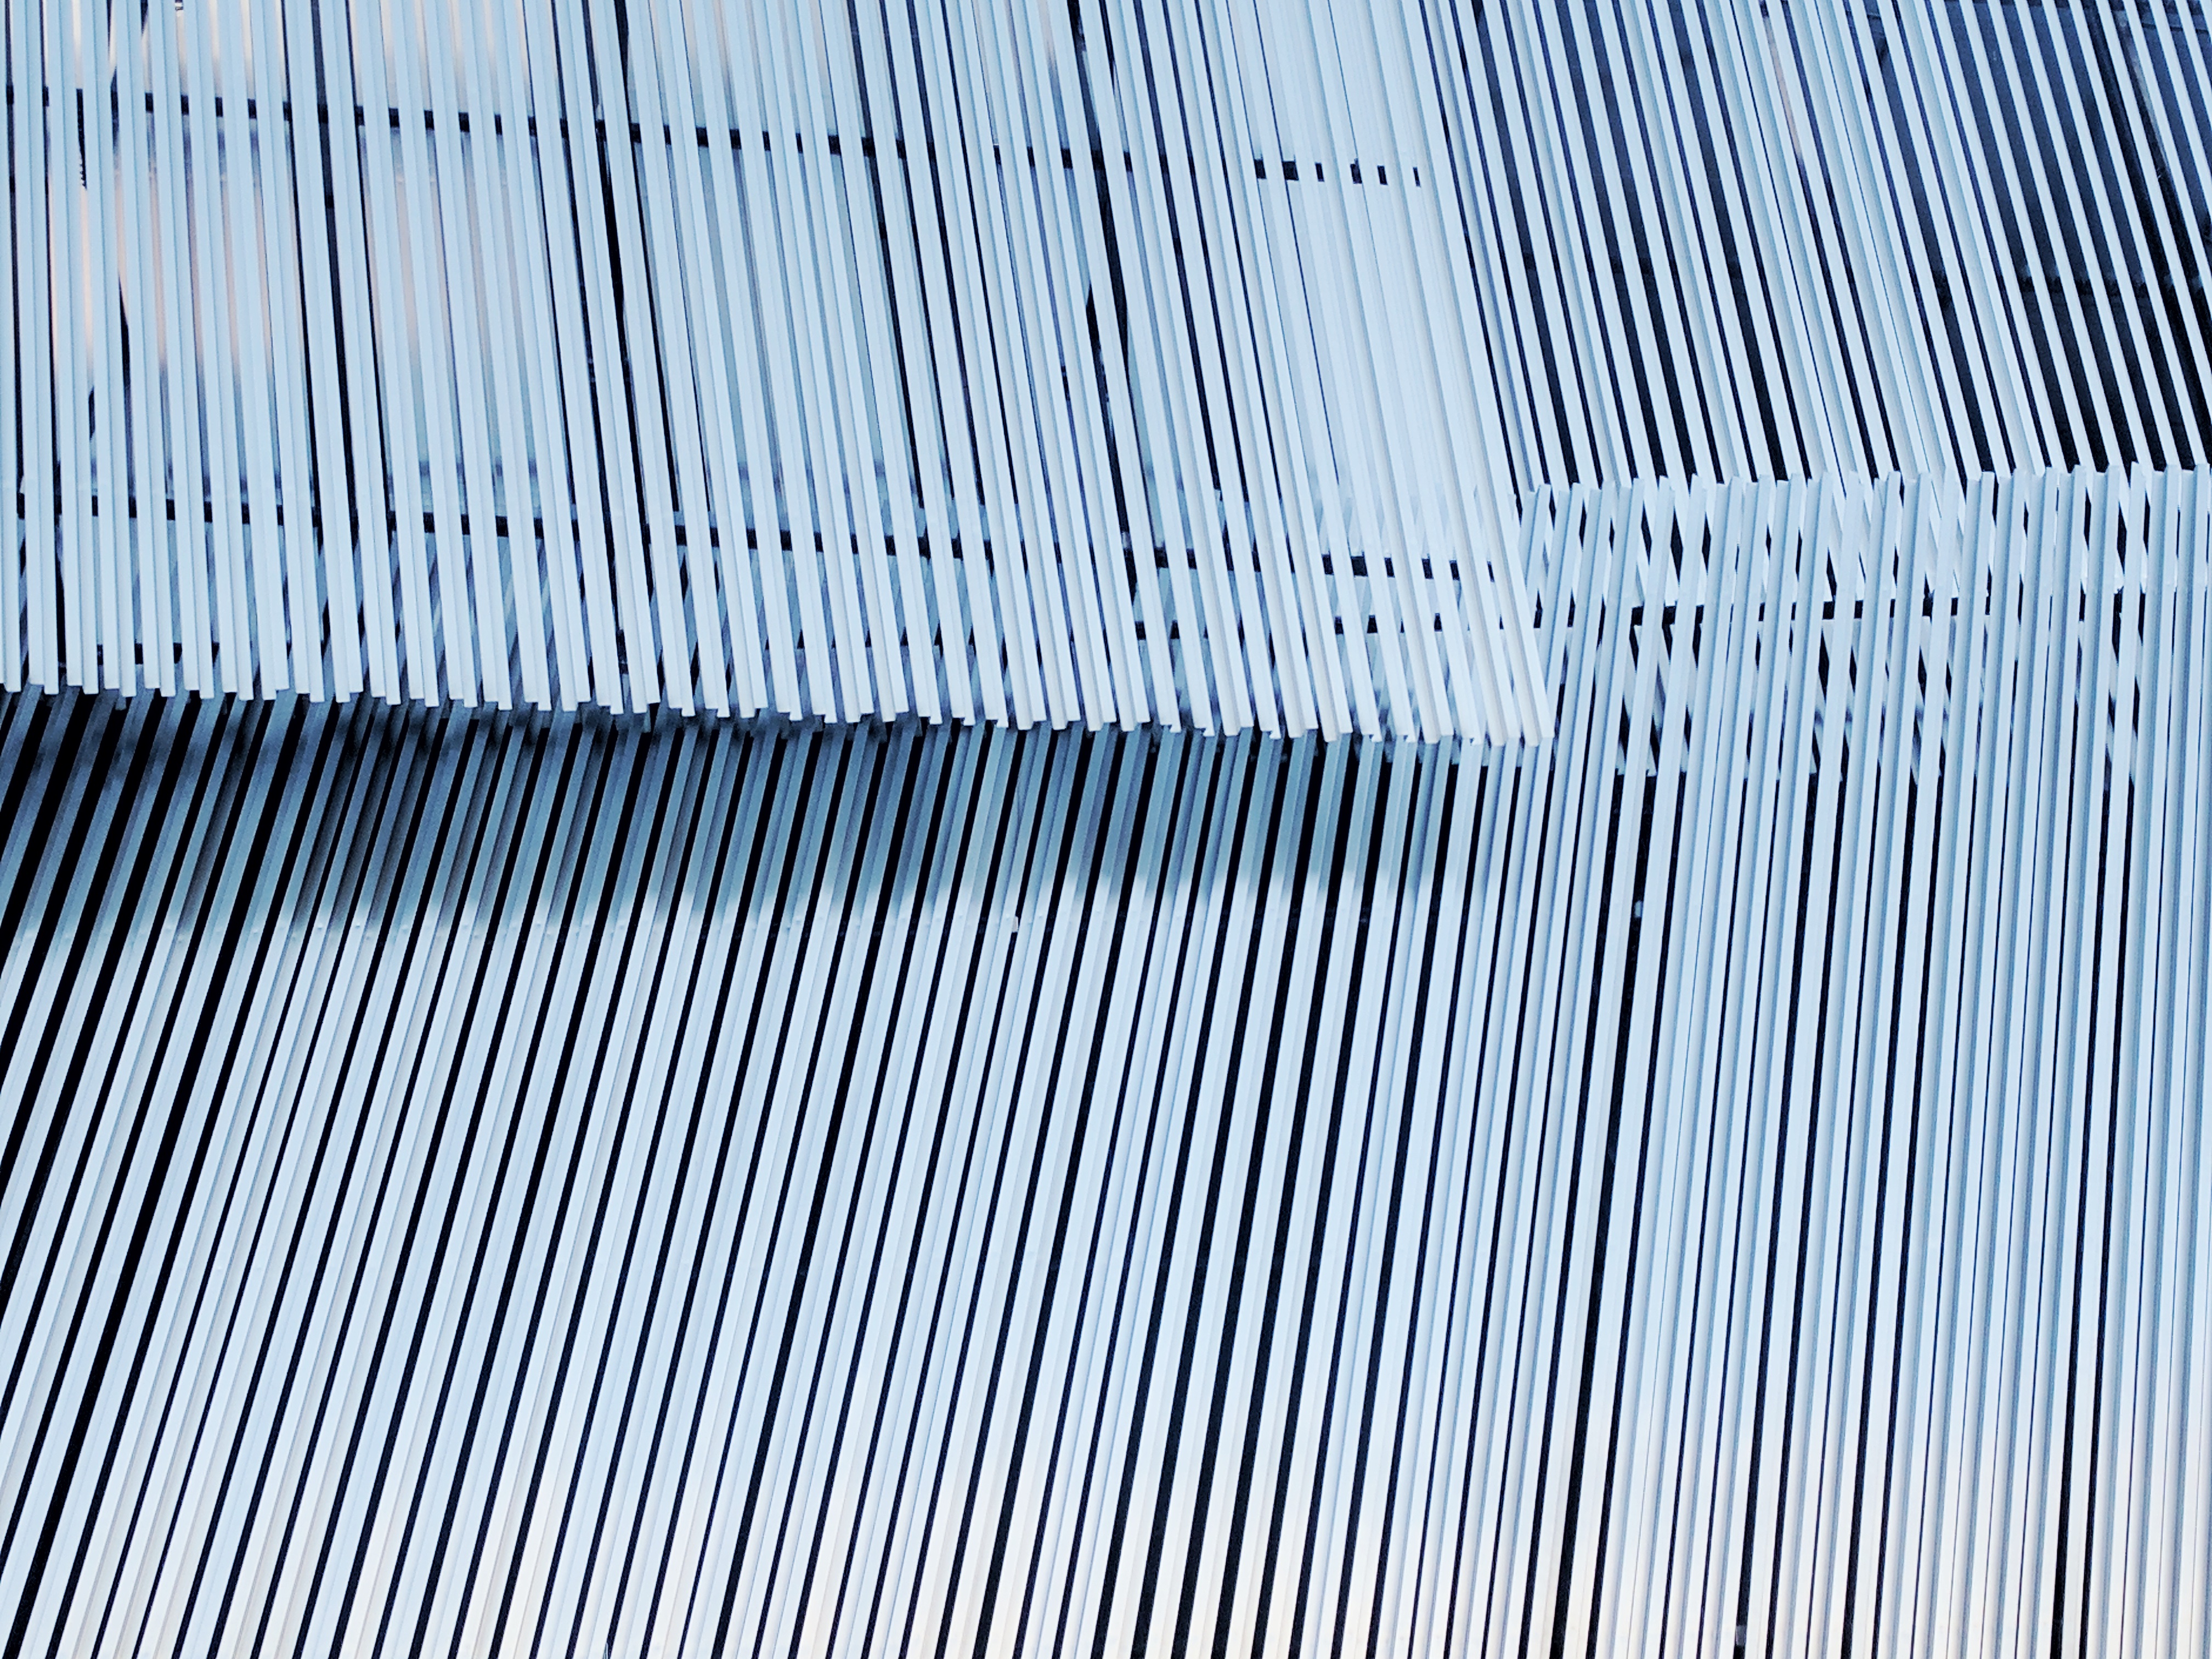
fence, wood, floor, pattern, line, blue, material, interior design, net, window covering, outdoor structure, chain link fencing